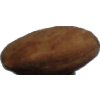
Label: Almonds 1